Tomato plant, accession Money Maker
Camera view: tilt-top (135 deg); turntable rotation: 210 degrees
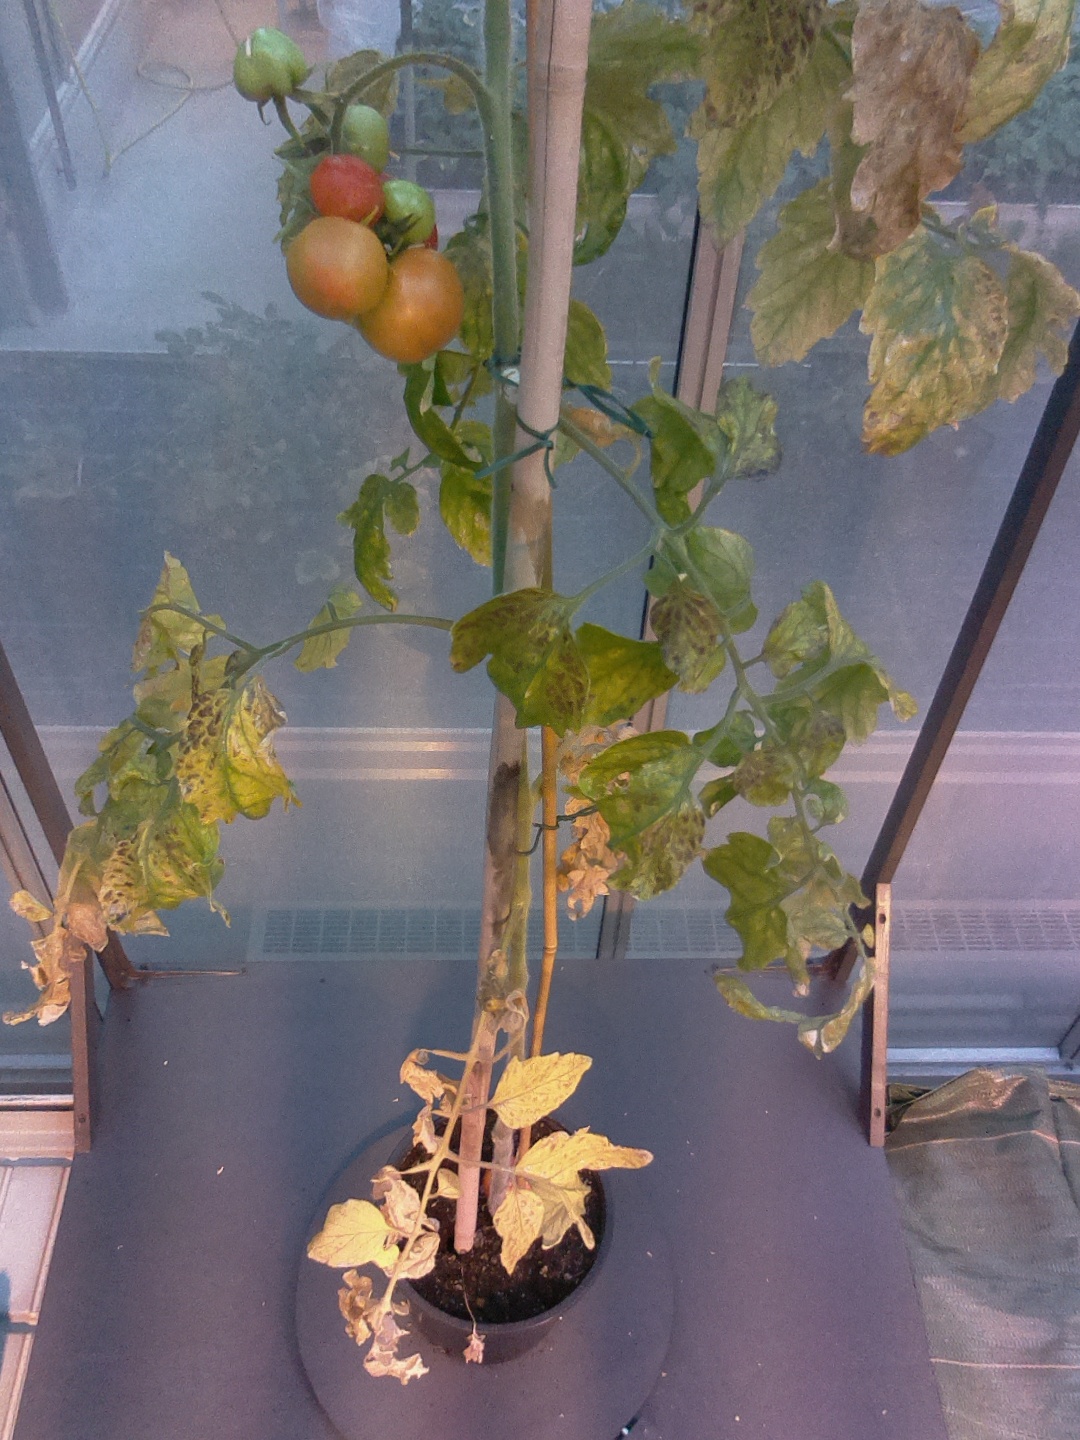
BBCH growth stage 82: 20%-30% of fruits show typical fully ripe color